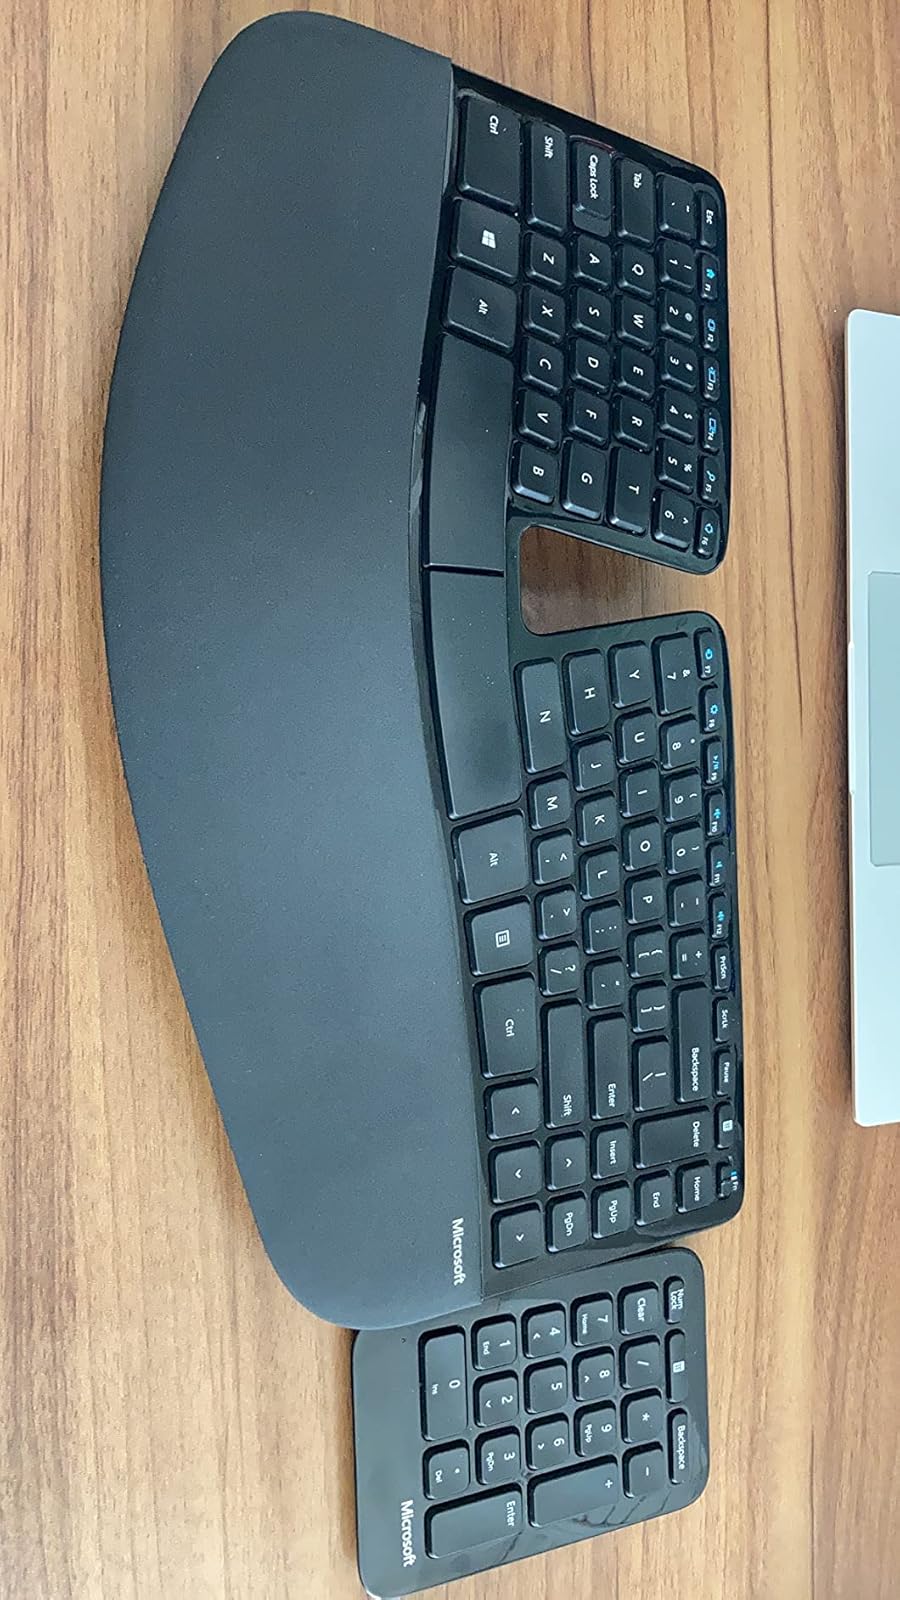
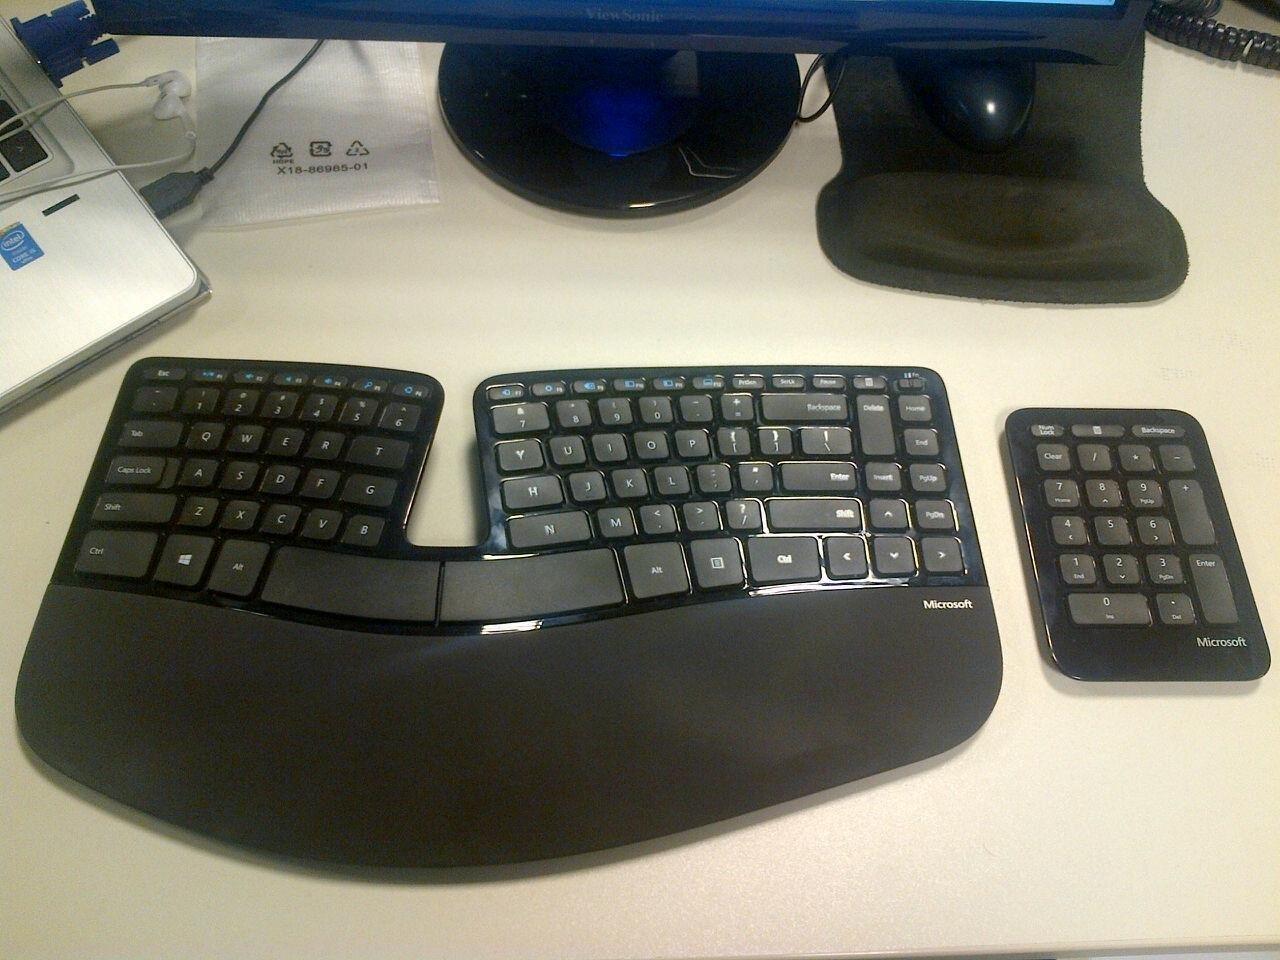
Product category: keyboard
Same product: yes